Dingess, West Virginia

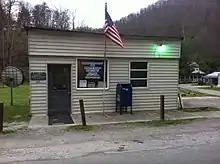
Dingess Post Office, located in Muncy Bottom.

Dingess is an unincorporated community in Mingo County, West Virginia, United States. Dingess is northeast of Lenore and west of Logan. Dingess has a post office with ZIP code 25671.